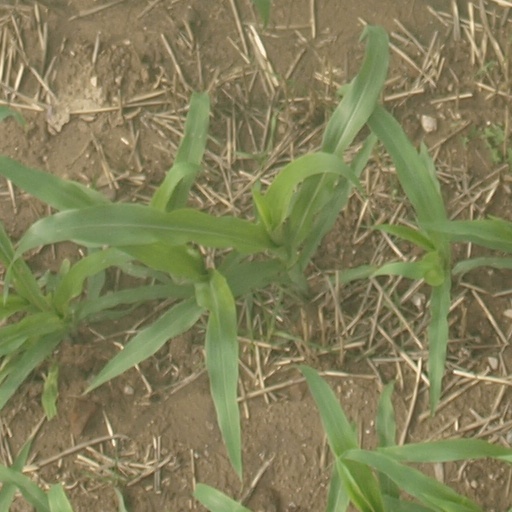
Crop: maize; corn